Borja Iglesias

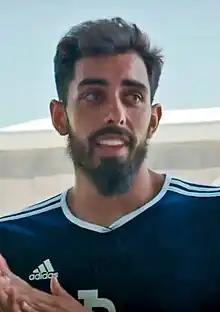
Iglesias with Betis in 2019

Borja Iglesias Quintas (born 17 January 1993) is a Spanish professional footballer who plays as a striker for La Liga club Real Betis.